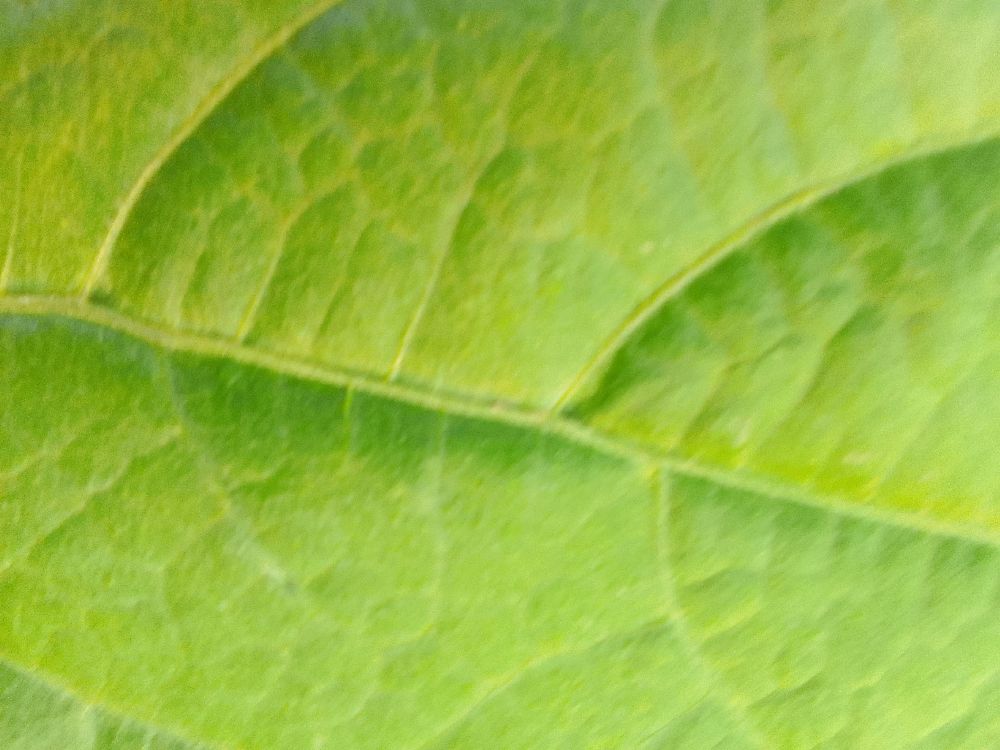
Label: healthy